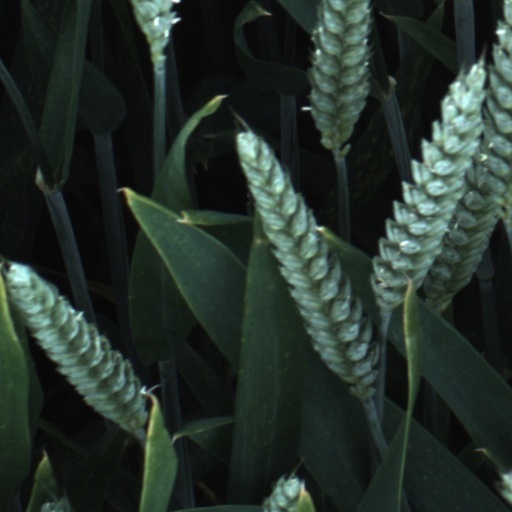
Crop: wheat